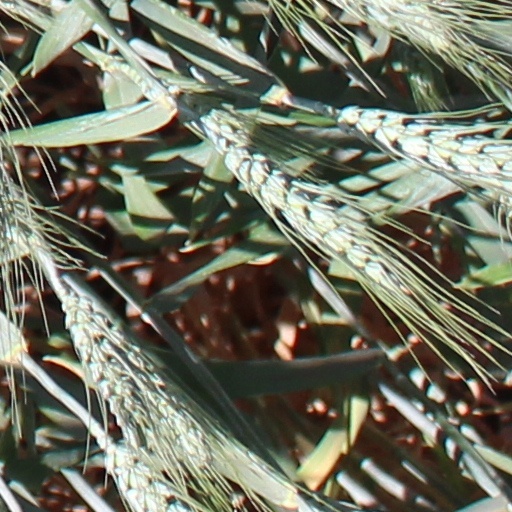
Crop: wheat